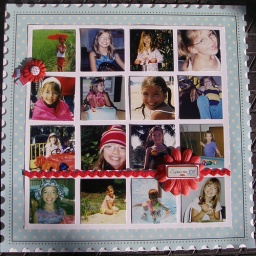
Pics of my girl over the years. She picked the title/sticker out and the red accents